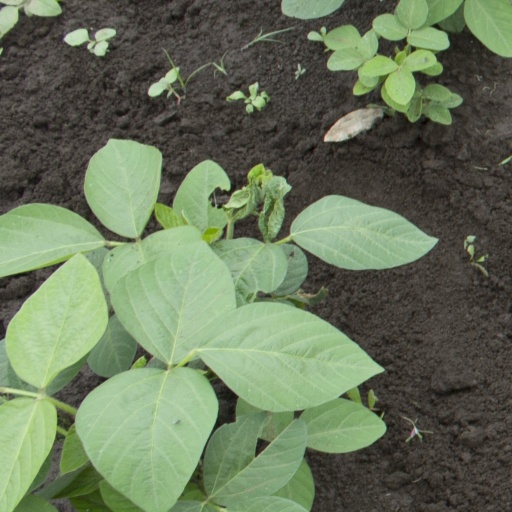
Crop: soybean